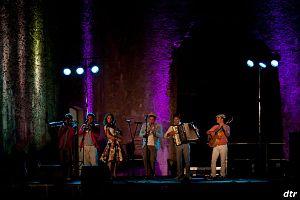
Global Kryner est un groupe autrichien de Vienne.